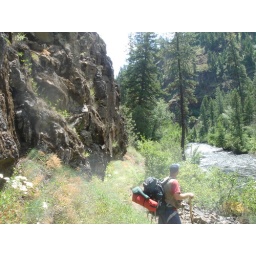
Rock face near river